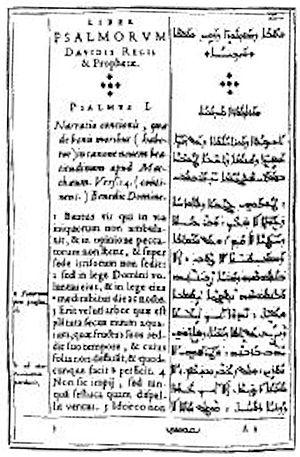
Victor Scialac, était un prêtre maronite qui a collaboré avec l’orientaliste français François Savary de Brèves au XVIIᵉ siècle.
Gabriel Sionite ou Sionita, né en 1577 à Ehden, dans le nord du Liban, mort en 1648 à Paris, est un savant maronite, professeur d'arabe, célèbre pour la part qu'il prit à l'édition de la Bible polyglotte, réalisée sous la direction de Guy Michel Lejay.
L’orientalisme prémoderne en France résulte de l’interaction de la France prémoderne avec l’Orient, particulièrement en ce qui concerne l’impact culturel, scientifique, artistique et intellectuel de ces interactions, allant des études orientales dans le domaine universitaire à l’orientalisme à la mode dans les arts décoratifs.